Question: Please indicate a possible affordance area of the drum that can be used for striking
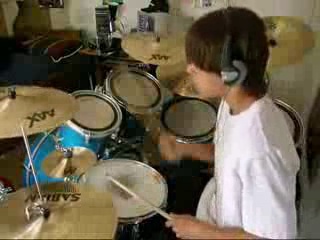
Answer: [55.056, 90.546, 117.512, 130.546]